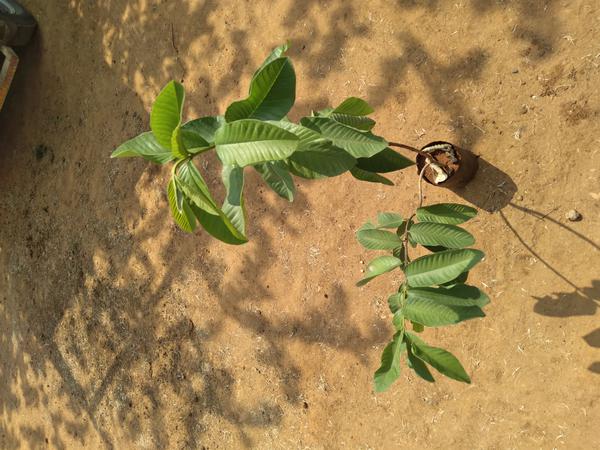
Plant: Gauva